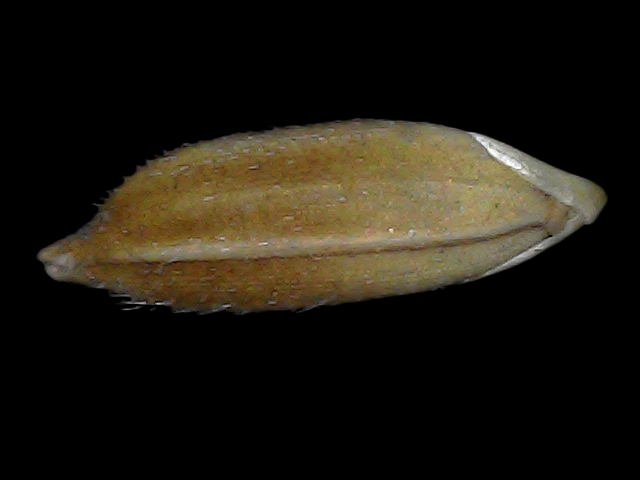
Rice variety: Bd91